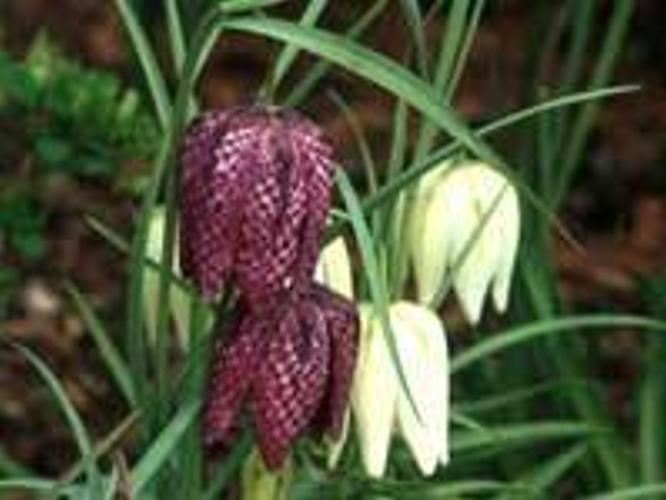
Flower: Fritillary